Constanza Ceruti

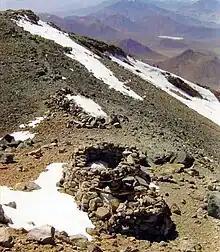
Archeological site at the top of Llullaillaco

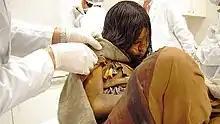
One of the Children of Llullaillaco

A few weeks later Ceruti, Reinhard, and a team from National Geographic ascended the Llullaillaco volcano in the Argentine province of Salta. Llullaillaco is the highest archaeological site in the world at . During an extended high-altitude excavation period, they found and studied the intact mummies of three Incan children, a boy and two girls. The bodies were accompanied by dozens of sumptuous objects of typical Inca style, including ceramic vessels, wooden cups, woven bags, spondylus shells, sandals, moccasins, clothing, jewelry, and female figurine miniatures.